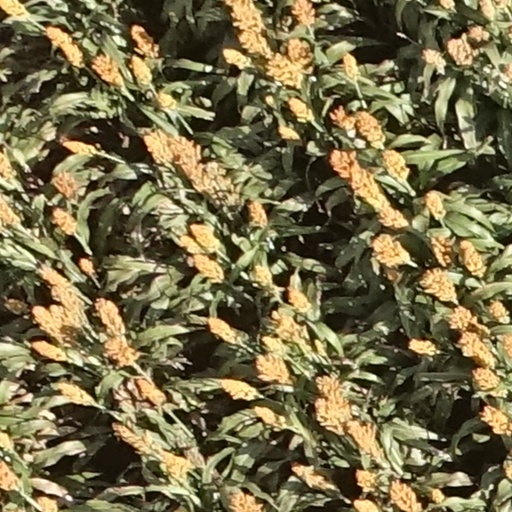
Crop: sorghum